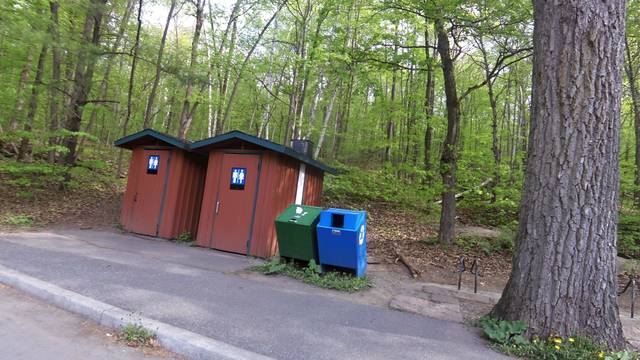
Region: Canada
Coordinates: 45.469, -75.812